Gustav Rivinius

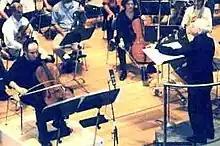
First Performance of BARDO for Cello with Curved Bow and Orchestra by Hans Zender, Cellist Gustav Rivinius with BACH.Bogen

Rivinius began his cello studies at the age of six with Hermann Dirr in Munich. Later he studied in Saarbrücken for several years with Ulrich Voss and Claus Kanngiesser, then with David Geringas in Lübeck, with Zara Nelsova at the Juilliard School in New York and finally with Heinrich Schiff in Basel. There he completed his studies with the soloist diploma.